Melbourne

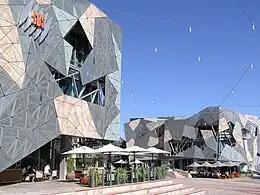
The Melbourne offices of the Special Broadcasting Service (SBS), located at Federation Square

Melbourne has a renowned culinary scene that attracts international tourists. Lygon Street, which runs through the inner-northern suburbs of Melbourne, is a popular dining destination with an abundance of Italian and Greek restaurants that date back to earlier European immigration of the city. Food festivals are of particular popularity in Melbourne, many of which are held during early autumn, earning this period the nickname "mad March". The most well-known of these events, the Melbourne Food and Wine Festival, takes place over the course of ten days and began in 1993.